Eastside Catholic School

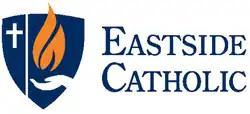

Eastside Catholic School is a private Roman Catholic secondary school located in Sammamish, Washington, a suburb east of Seattle within the Archdiocese of Seattle. It has a faith-based educational program for students in grades 6 through 12.